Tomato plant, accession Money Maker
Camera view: tilt-top (135 deg); turntable rotation: 120 degrees
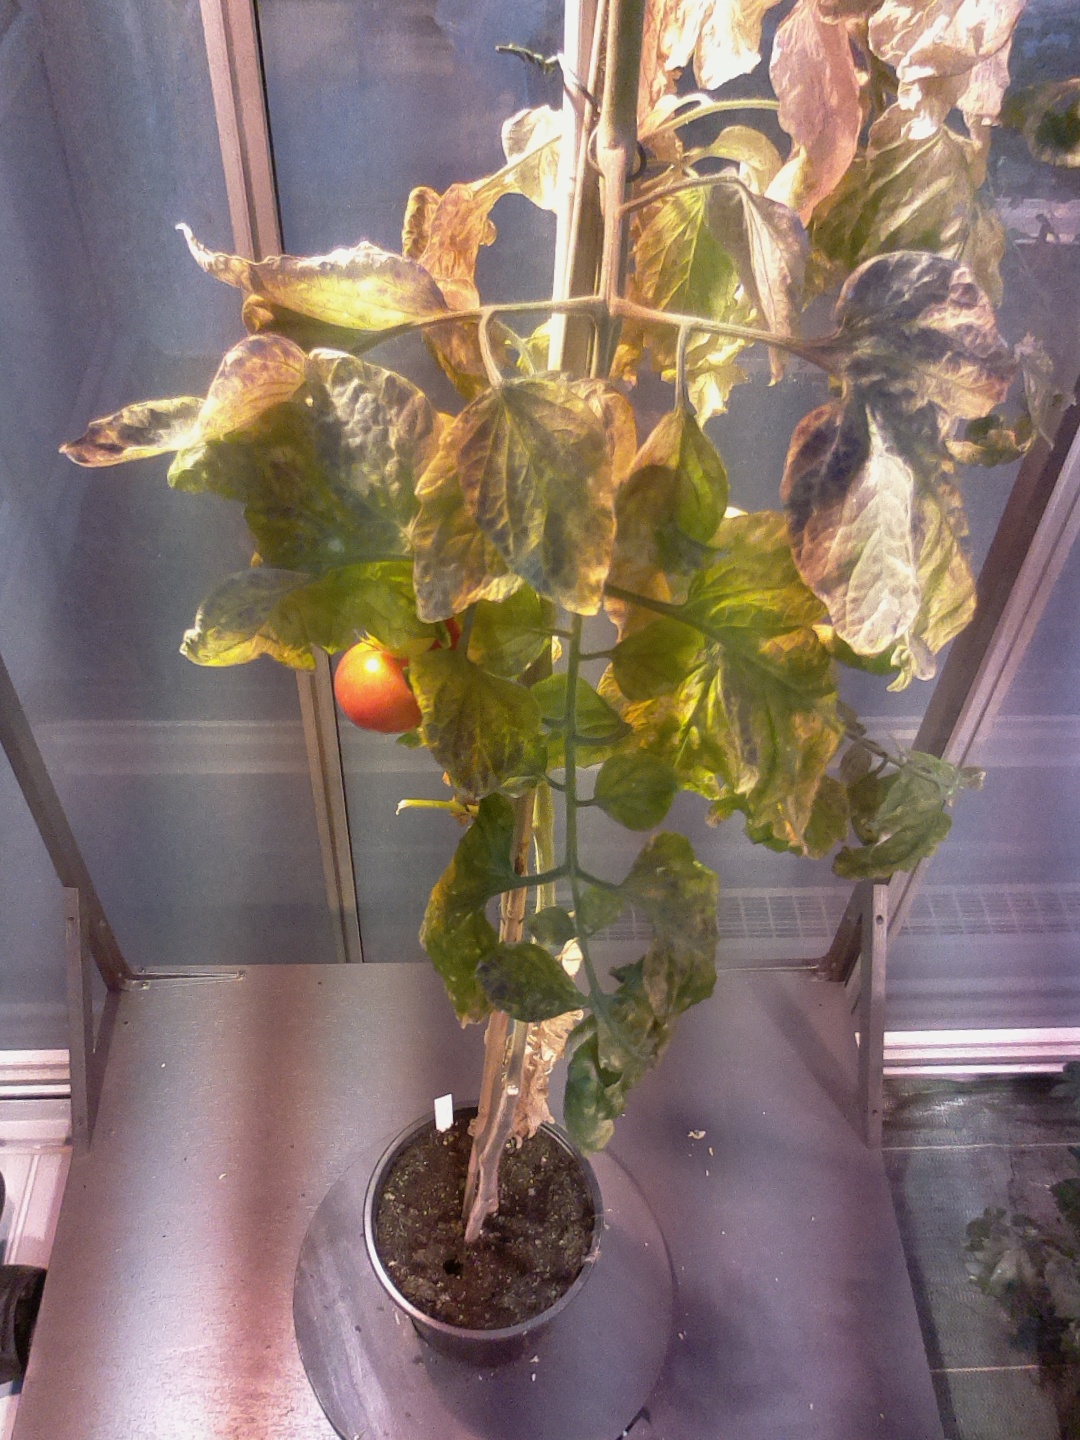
BBCH growth stage 85: 50%-60% of fruits show typical fully ripe color